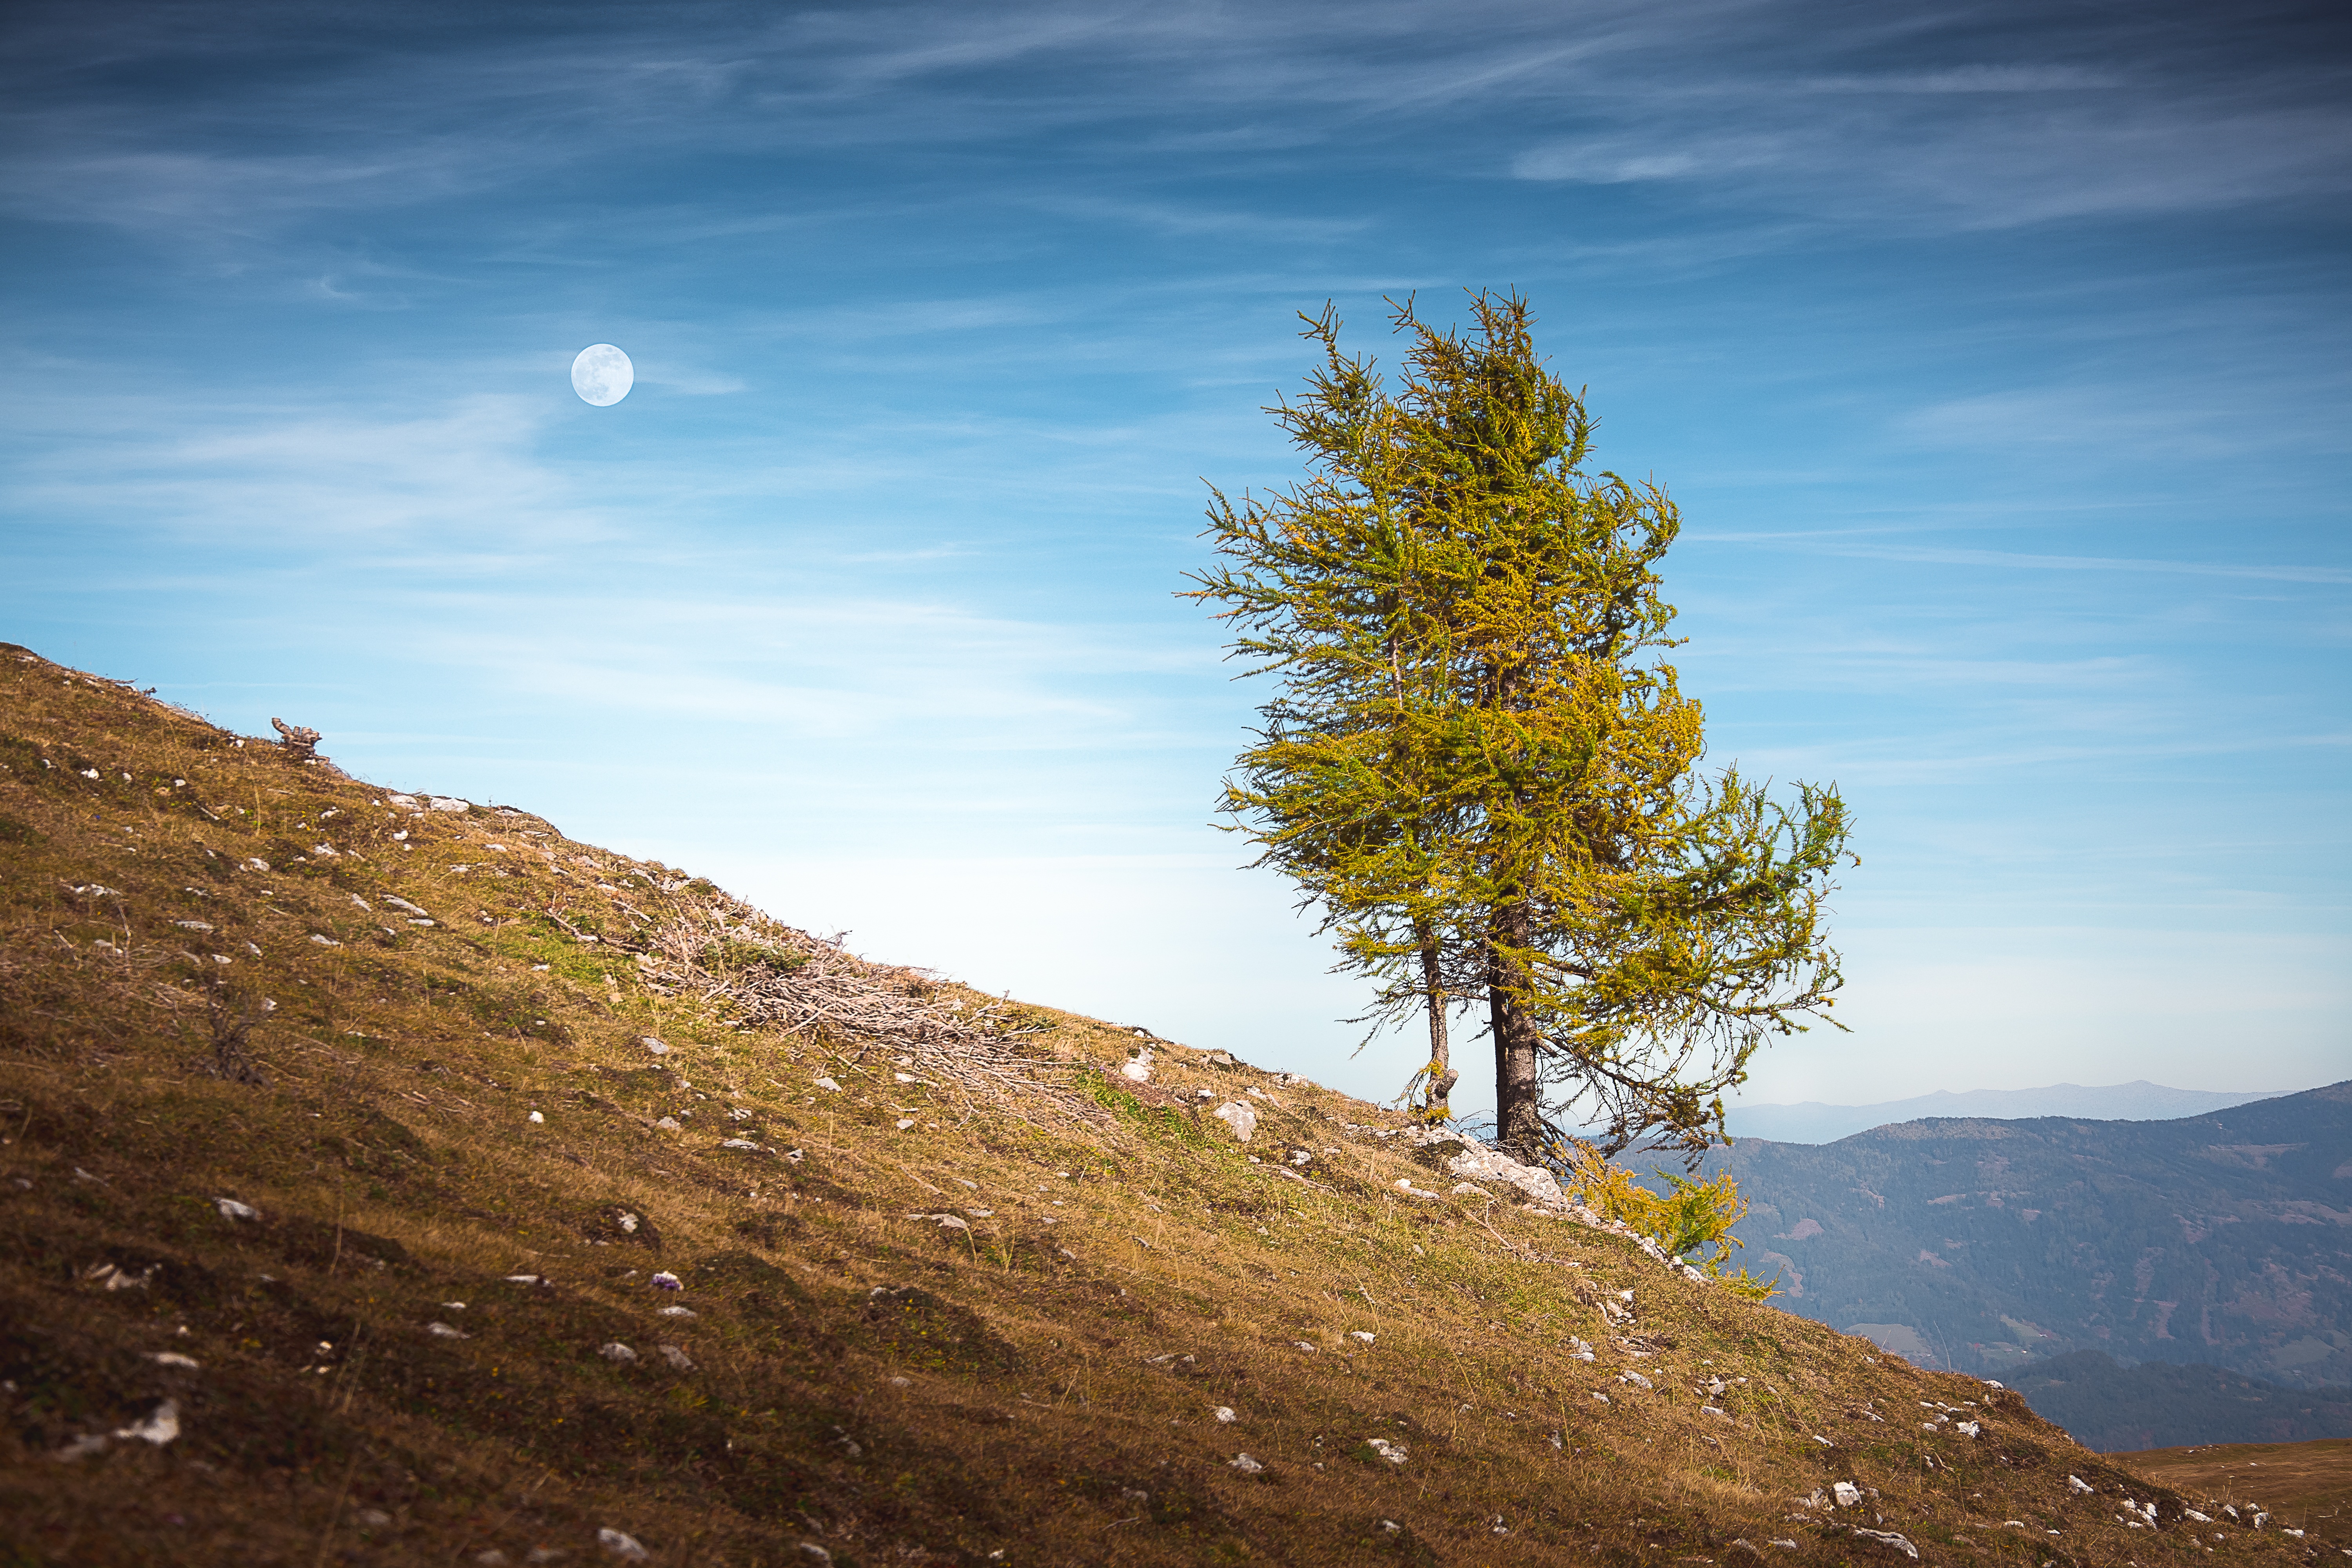
landscape, tree, nature, rock, wilderness, mountain, cloud, sky, sunlight, morning, hill, lake, valley, mountain range, pine, reflection, autumn, alpine, blue, moon, ridge, summit, austria, clouds, mountains, alps, plateau, landform, geographical feature, mountainous landforms